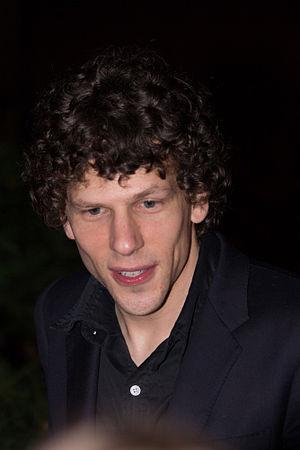
The Double est un film fantastique britannique coécrit et réalisé par Richard Ayoade sorti en 2013.